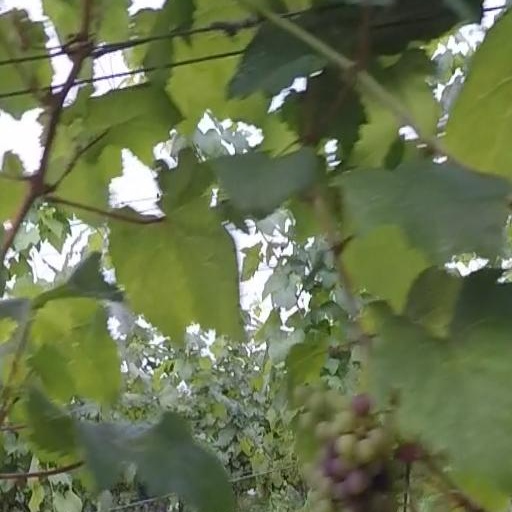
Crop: grape